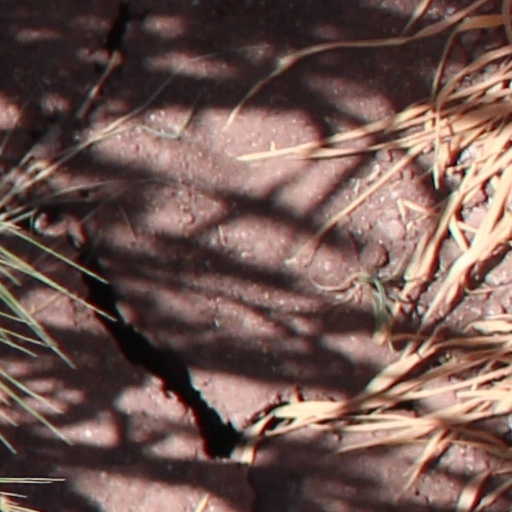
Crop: wheat